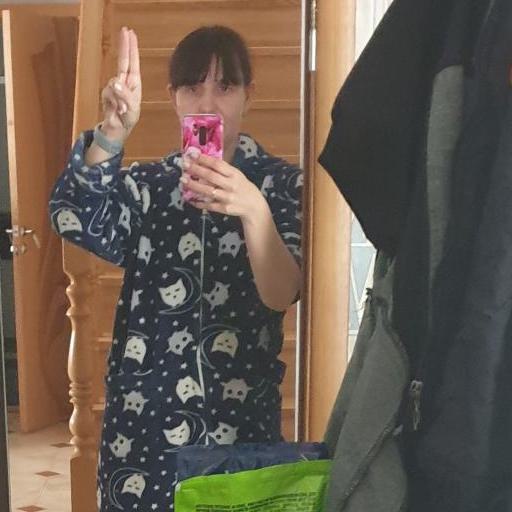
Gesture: no_gesture